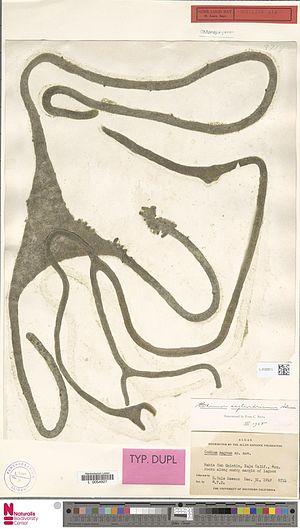
Codium est un genre d'algues vertes de la famille des Codiaceae.